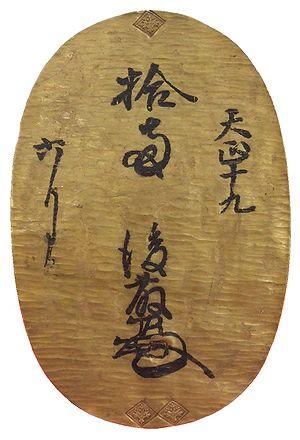
Le système monétaire Tokugawa est un système monétaire métallique unitaire et indépendant fondé par le shogun Tokugawa Ieyasu en 1601 au Japon et demeuré en vigueur tout au long du shogunat Tokugawa, jusqu'à sa disparition en 1867.